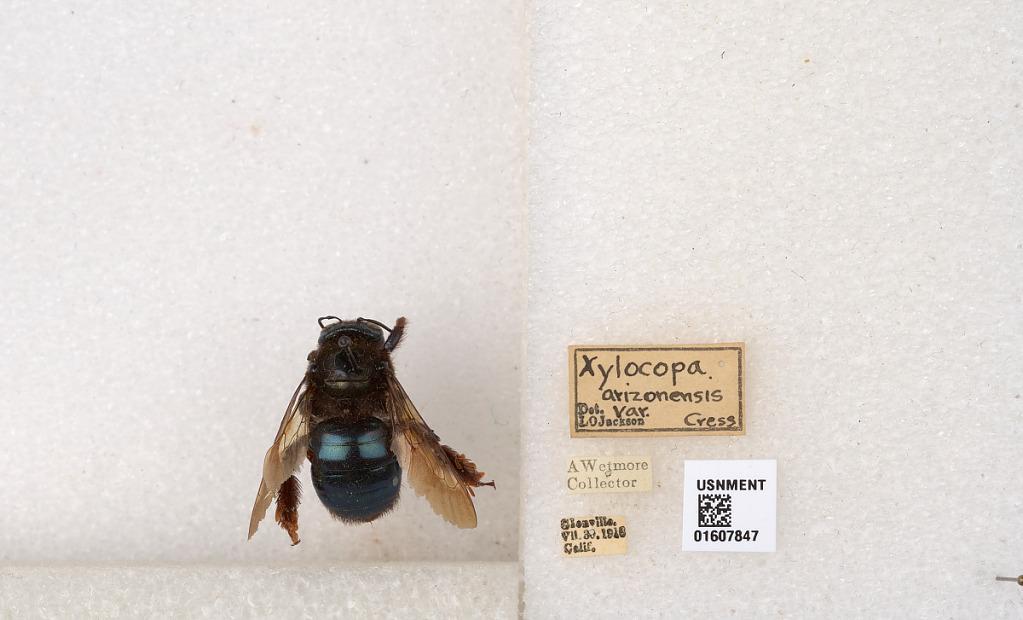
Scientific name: Xylocopa (Xylocopoides) californica californica Cresson
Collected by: A. Wetmore
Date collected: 1918-7-30
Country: United States
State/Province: California
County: Kern
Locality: Glennville
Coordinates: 35.7288, -118.704
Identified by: Jackson, L. O.